Paul Fletcher (politician)

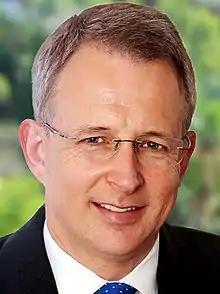
Official portrait, 2013

Paul William Fletcher (born 16 January 1965) is an Australian retired politician. He is a member of the Liberal Party and was a member of the House of Representatives from 2009 to 2025, representing the New South Wales division of Bradfield. He held ministerial office in the Turnbull and Morrison governments from 2015 to 2022.